Alibertia edulis

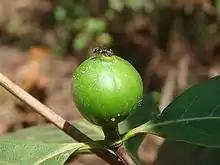
The unripe fruit of "Alibertia edulis"

Alibertia edulis is a species of tree in the family Rubiaceae. It is native to the tropical forests of the Americas.